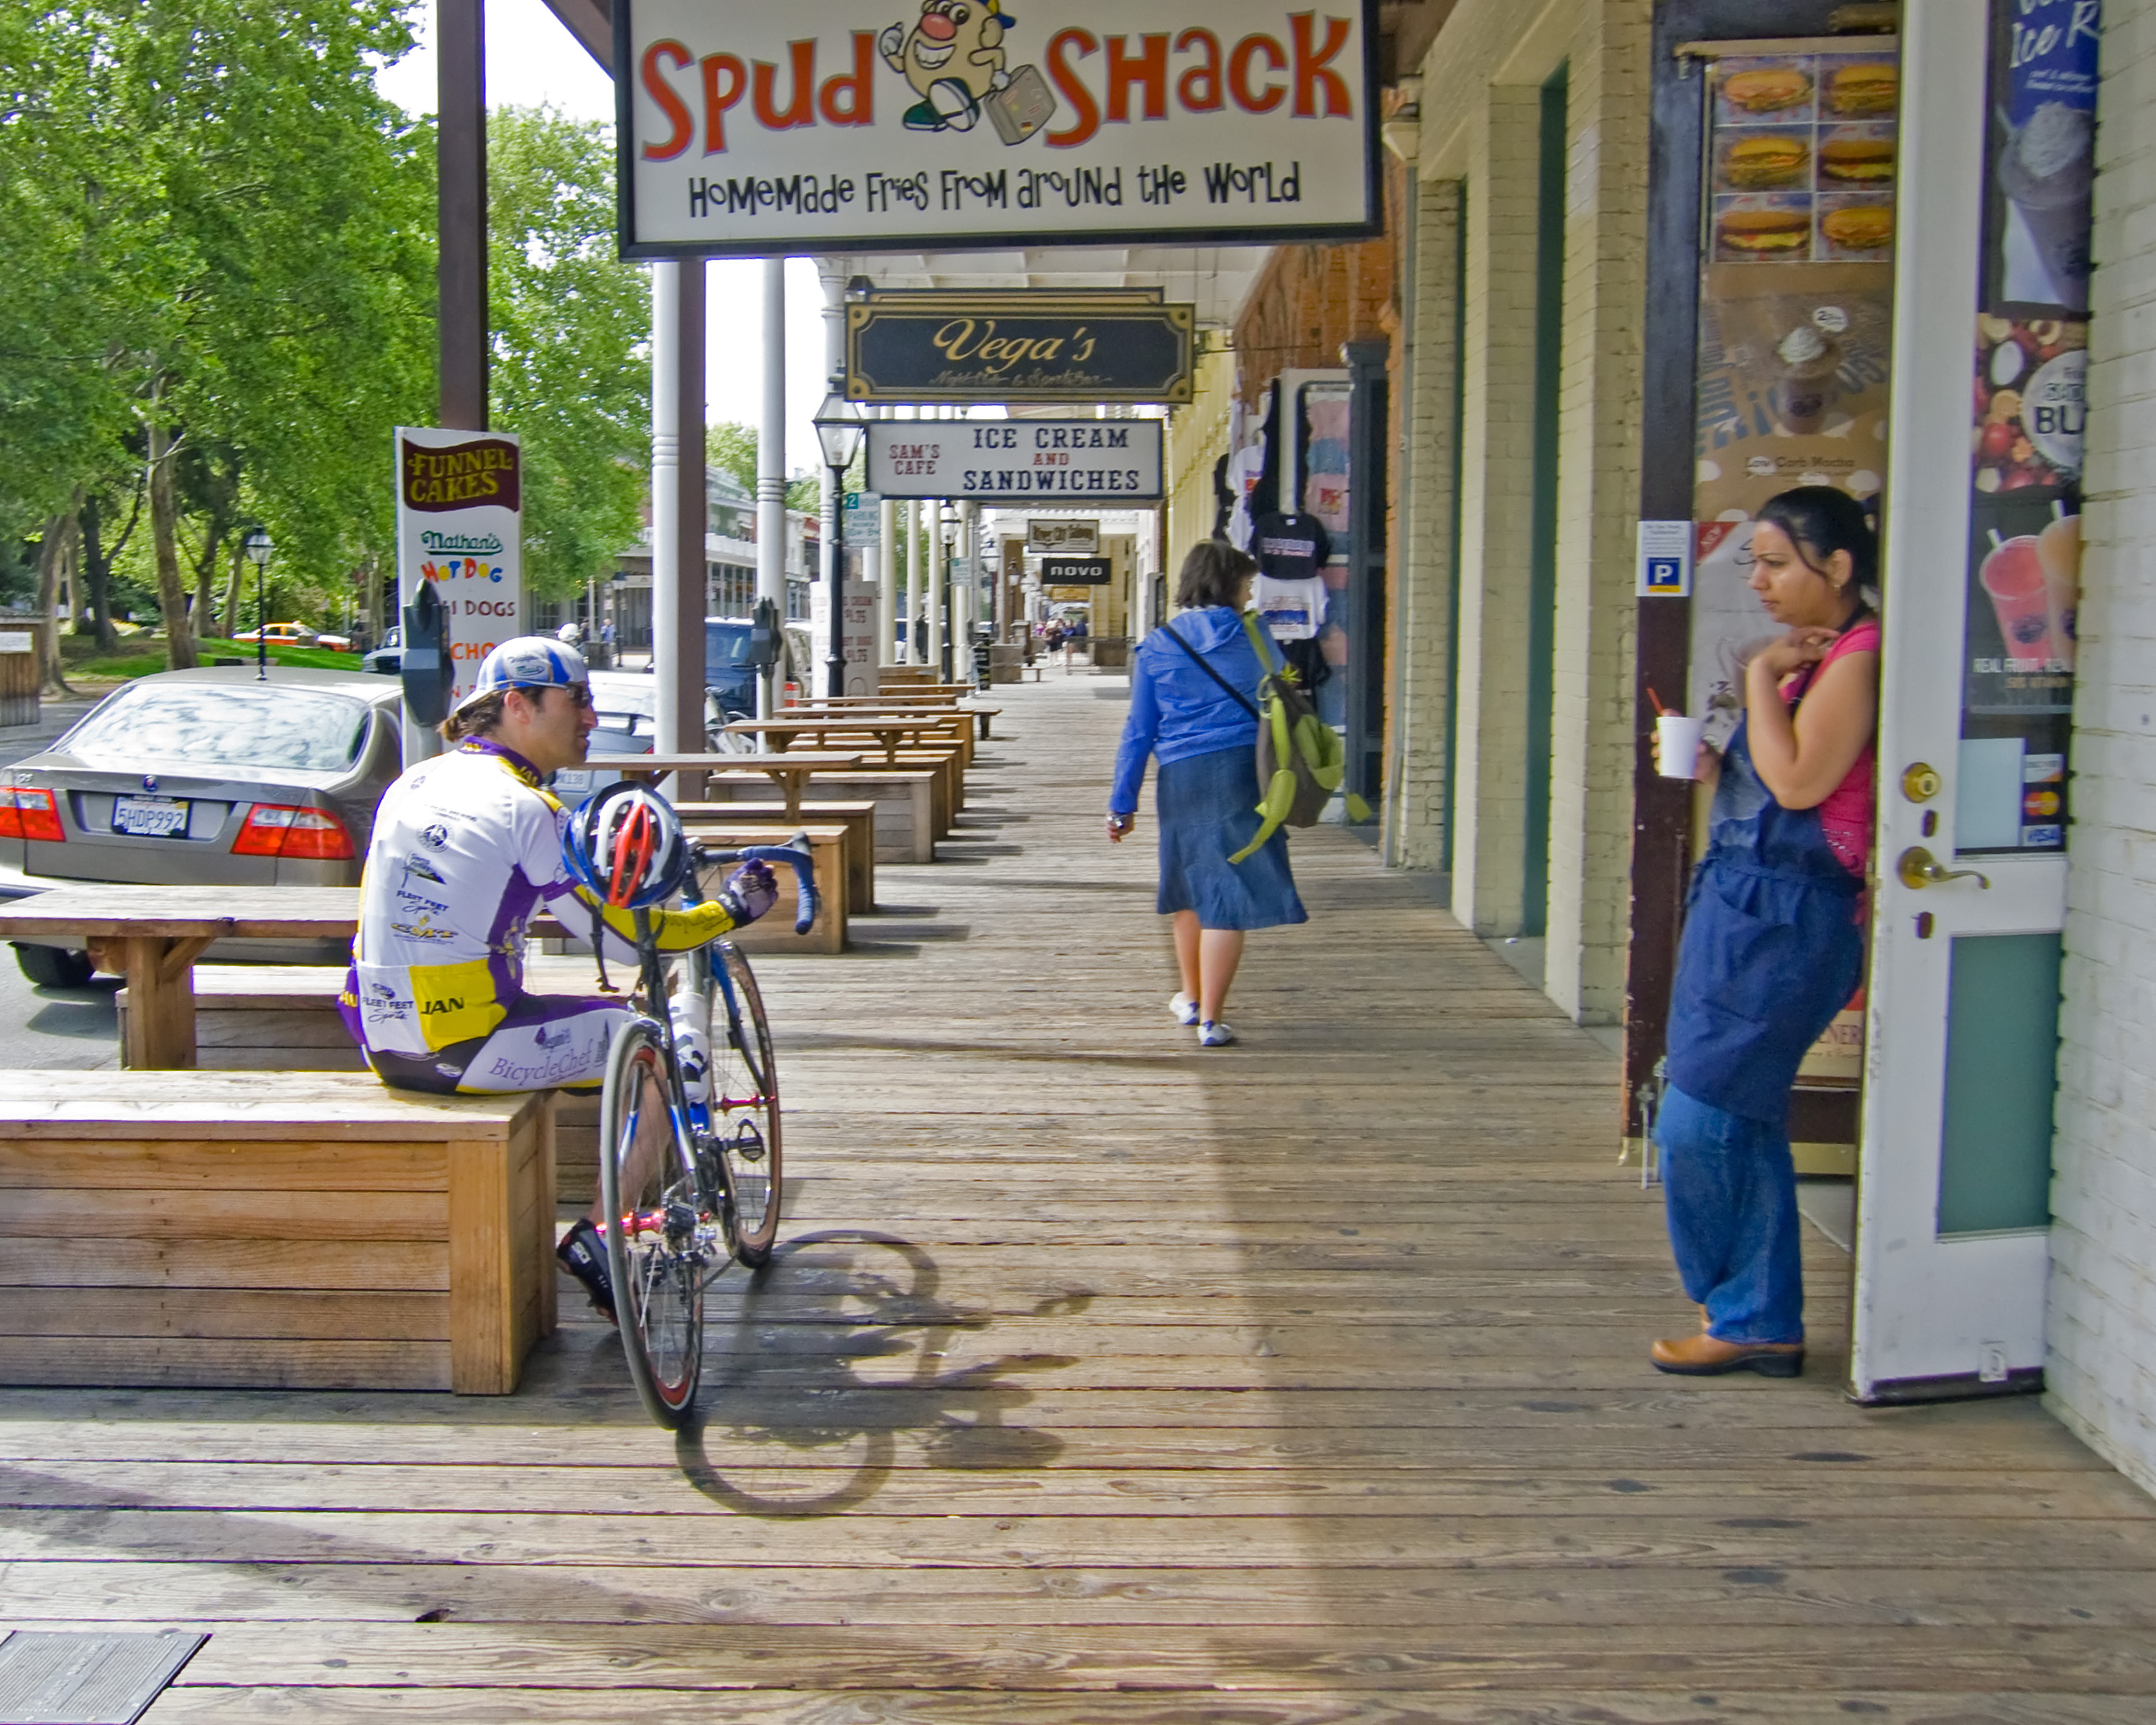
pedestrian, road, street, walkway, vehicle, tourism, monday, sacramento, tours